Dollhouse (TV series)

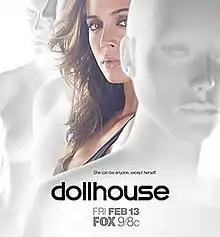
Promotional posters featuring Eliza Dushku as Echo surrounded by blank mannequins were used to advertise "Dollhouse" by Fox prior to the series' premiere.

On February 12, 2009, Fox launched "Dollplay", a participation drama centered around "Dollhouse". It involved using interactive webisodes and a user forum to drive a viral marketing campaign. The campaign asked users on the Fox "Dollhouse" website to "Save Hazel!" Hazel was a character trapped inside the Dollhouse in real-time. The campaign was called "Dollplay" according to the official Fox press release and was created by the company P, "a radical production outfit from Sweden".